Mareyada Manikya

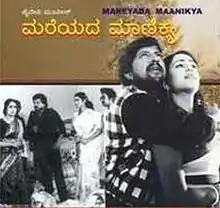

Mareyada Manikya is a 1985 Indian Kannada film, directed by Vijay and produced by Sharada. The film stars Vishnuvardhan, K. R. Vijaya, Geetha and Dheerendra Gopal in the lead roles. The film has musical score by Shankar–Ganesh.